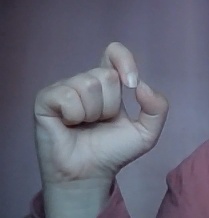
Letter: fa